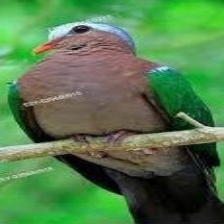
Species: GREEN WINGED DOVE
Scientific name: CHALCOPHAPS INDICA